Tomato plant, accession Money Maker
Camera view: horizontal (90 deg, fisheye); turntable rotation: 120 degrees
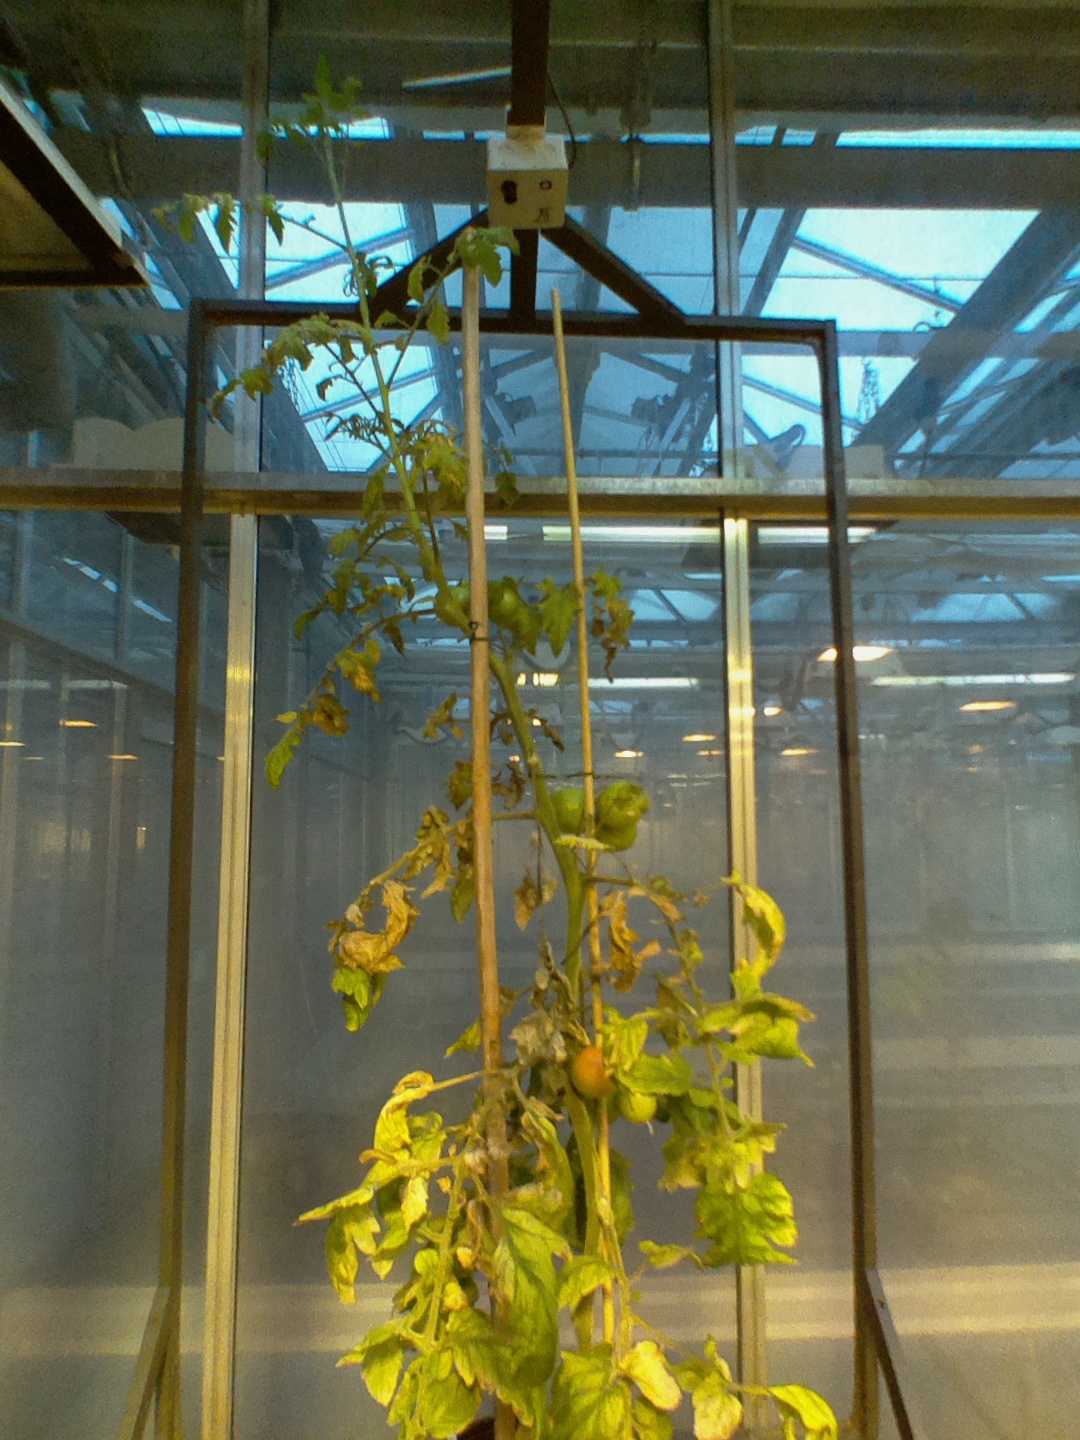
BBCH growth stage 80: fruits start showing typical ripe color (orange -> red)